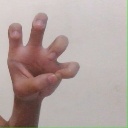
अक्षर: छ